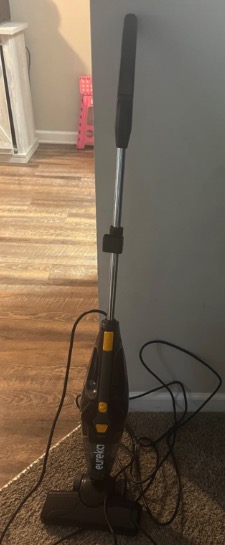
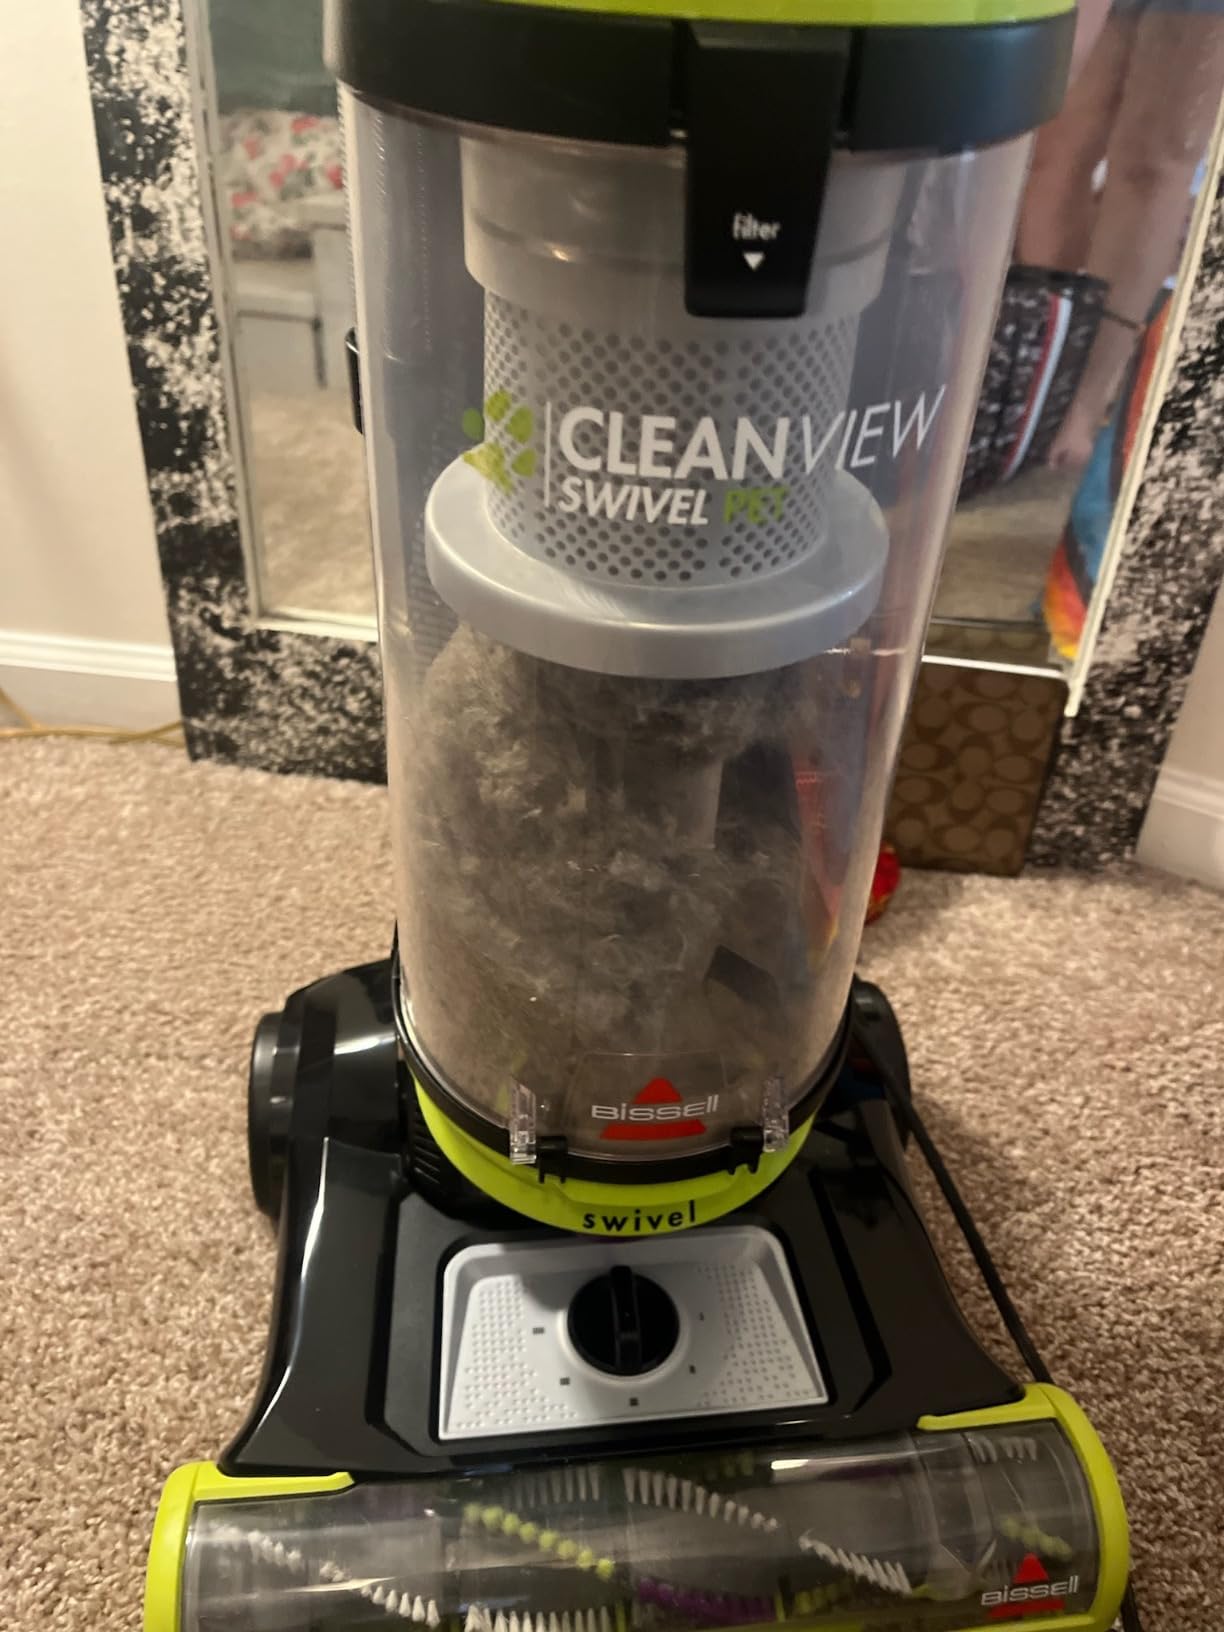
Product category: items_vacuum
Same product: no